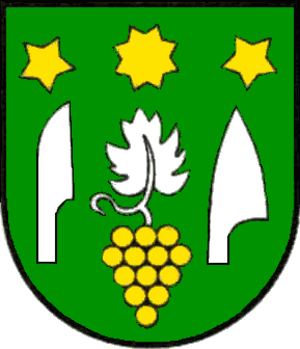
Čebovce est un village de Slovaquie situé dans la région de Banská Bystrica.